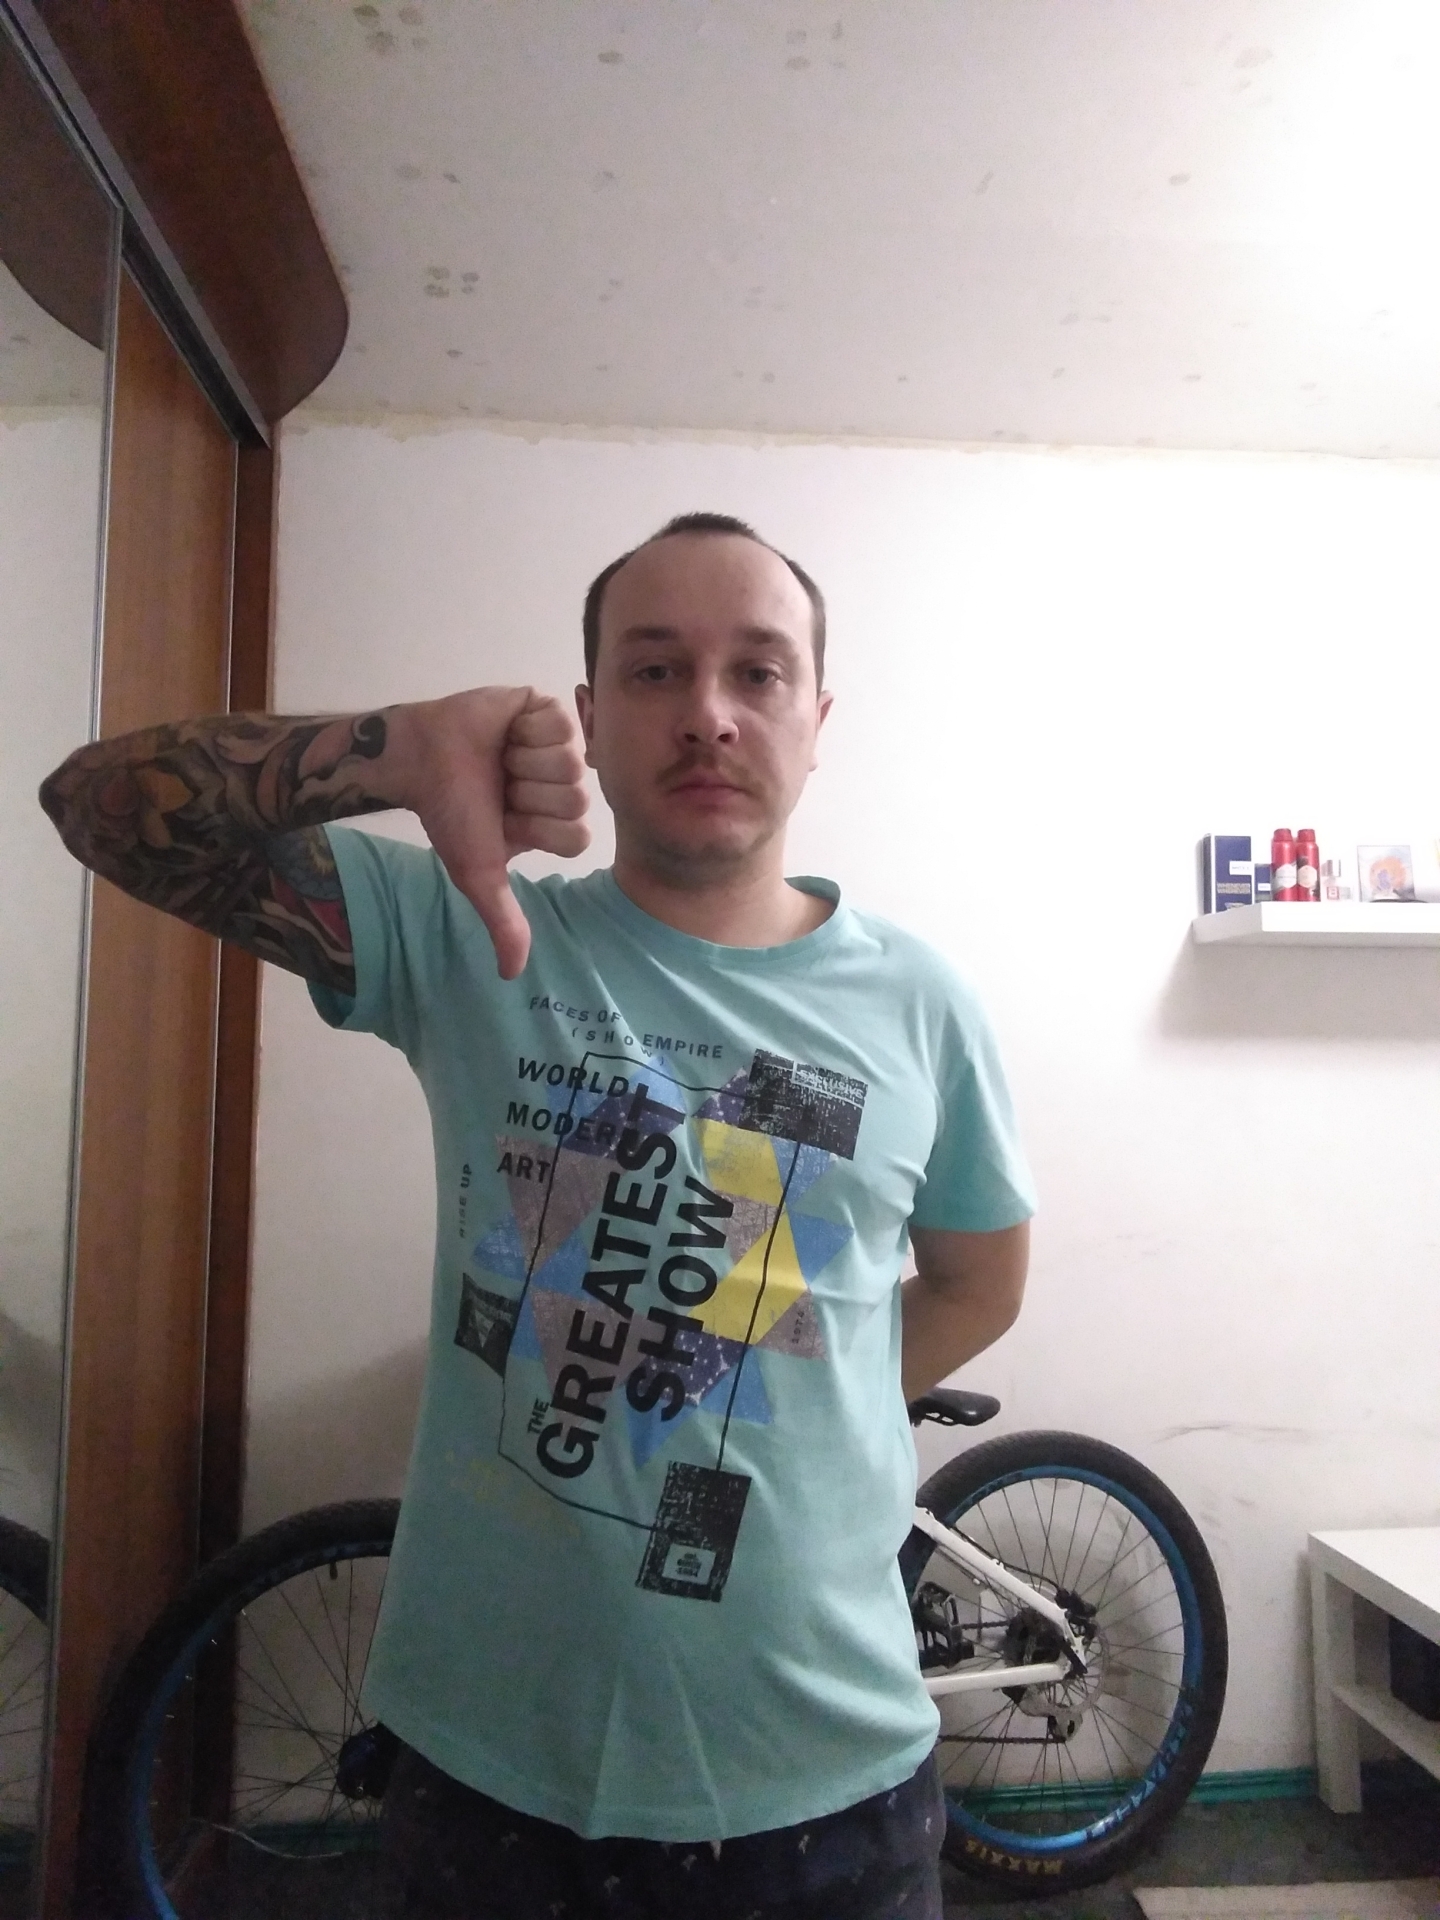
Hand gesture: dislike